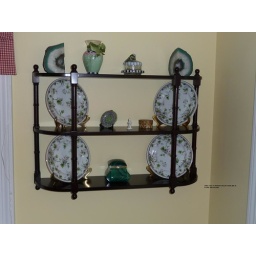
Wall rack located in yellow bedroom. $45.00, plates excluded.